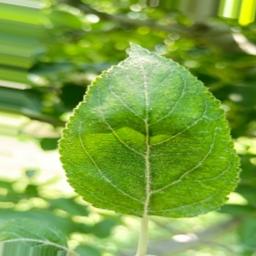
Label: Healthy